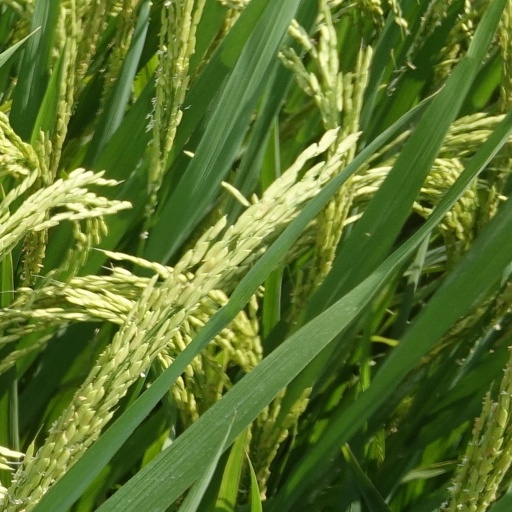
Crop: rice